Zamburak

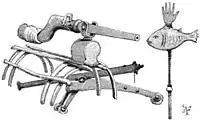
Zamburak, South Asia

By the eighteenth century, usage of Zamburak became popular in the Indian subcontinent as well. In 1761, the Durrani conqueror, Ahmed Shah Durrani (also Ahmed Shah Abdali) used around 2000 camel guns in a battle against the Marathas, which proved to be a decisive factor in routing the Maratha forces near Panipat.